King Abdullah Park

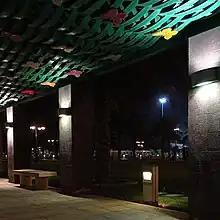
King Abdullah Park, 2022

The inauguration of the park took place on October 2, 2013 by Prince Khalid bin Bandar al-Saud and Prince Turki bin Abdullah bin Abdulaziz al-Saud, the Governor and Deputy Governor of Riyadh respectively. The inauguration was attended by several high-ranking Saudi officials and foreign diplomats as well.